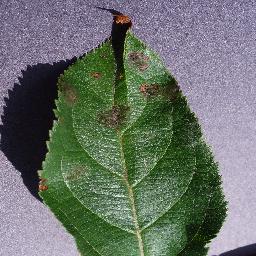
Label: Apple___Apple_scab